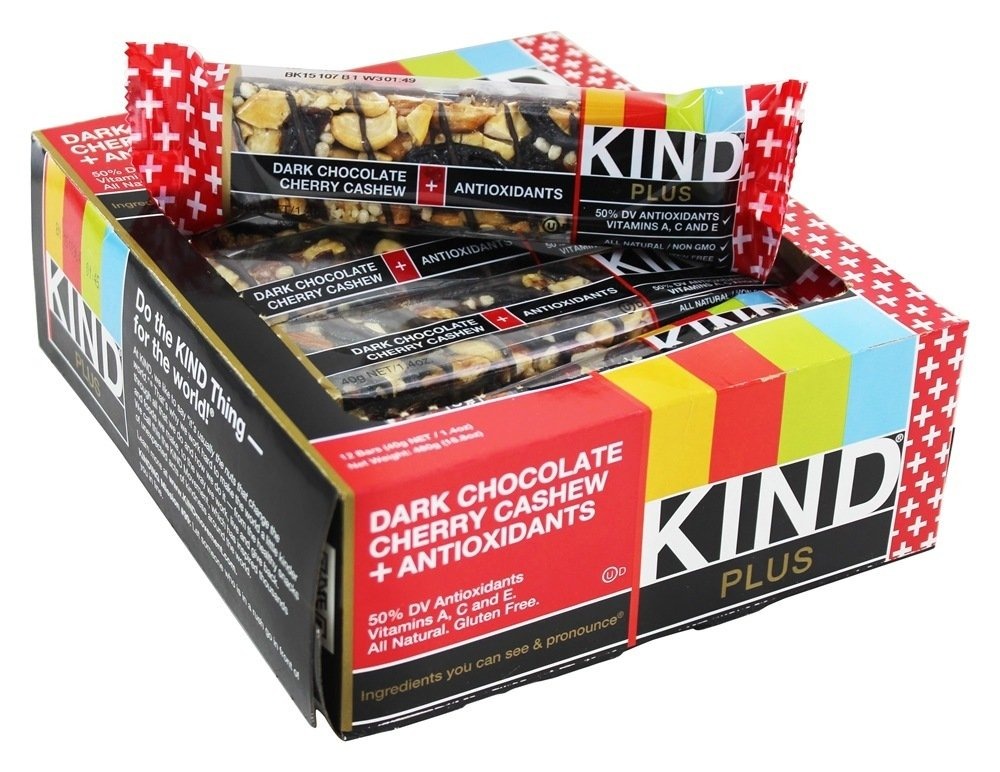
Item Name: KIND Plus Dark Chocolate Cherry Cashew, 16.8 Oz (Pack Of 12)
Bullet Point 1: Contains 12 - 1.4oz dark chocolate Cherry Cashew kind Bar
Bullet Point 2: Gooey and delicious with Bing cherries, whole cashews and almonds drizzled in dark chocolate for that perfect snack fix no matter where your day takes you.
Bullet Point 3: A satisfying, nutty snack that only seems indulgent.
Bullet Point 4: Gluten Free, no genetically modified ingredients, 0g Trans fat, Kosher
Bullet Point 5: Low glycemic index, low sodium, good source of fiber
Value: 1.0
Unit: Count

Price: 19.69